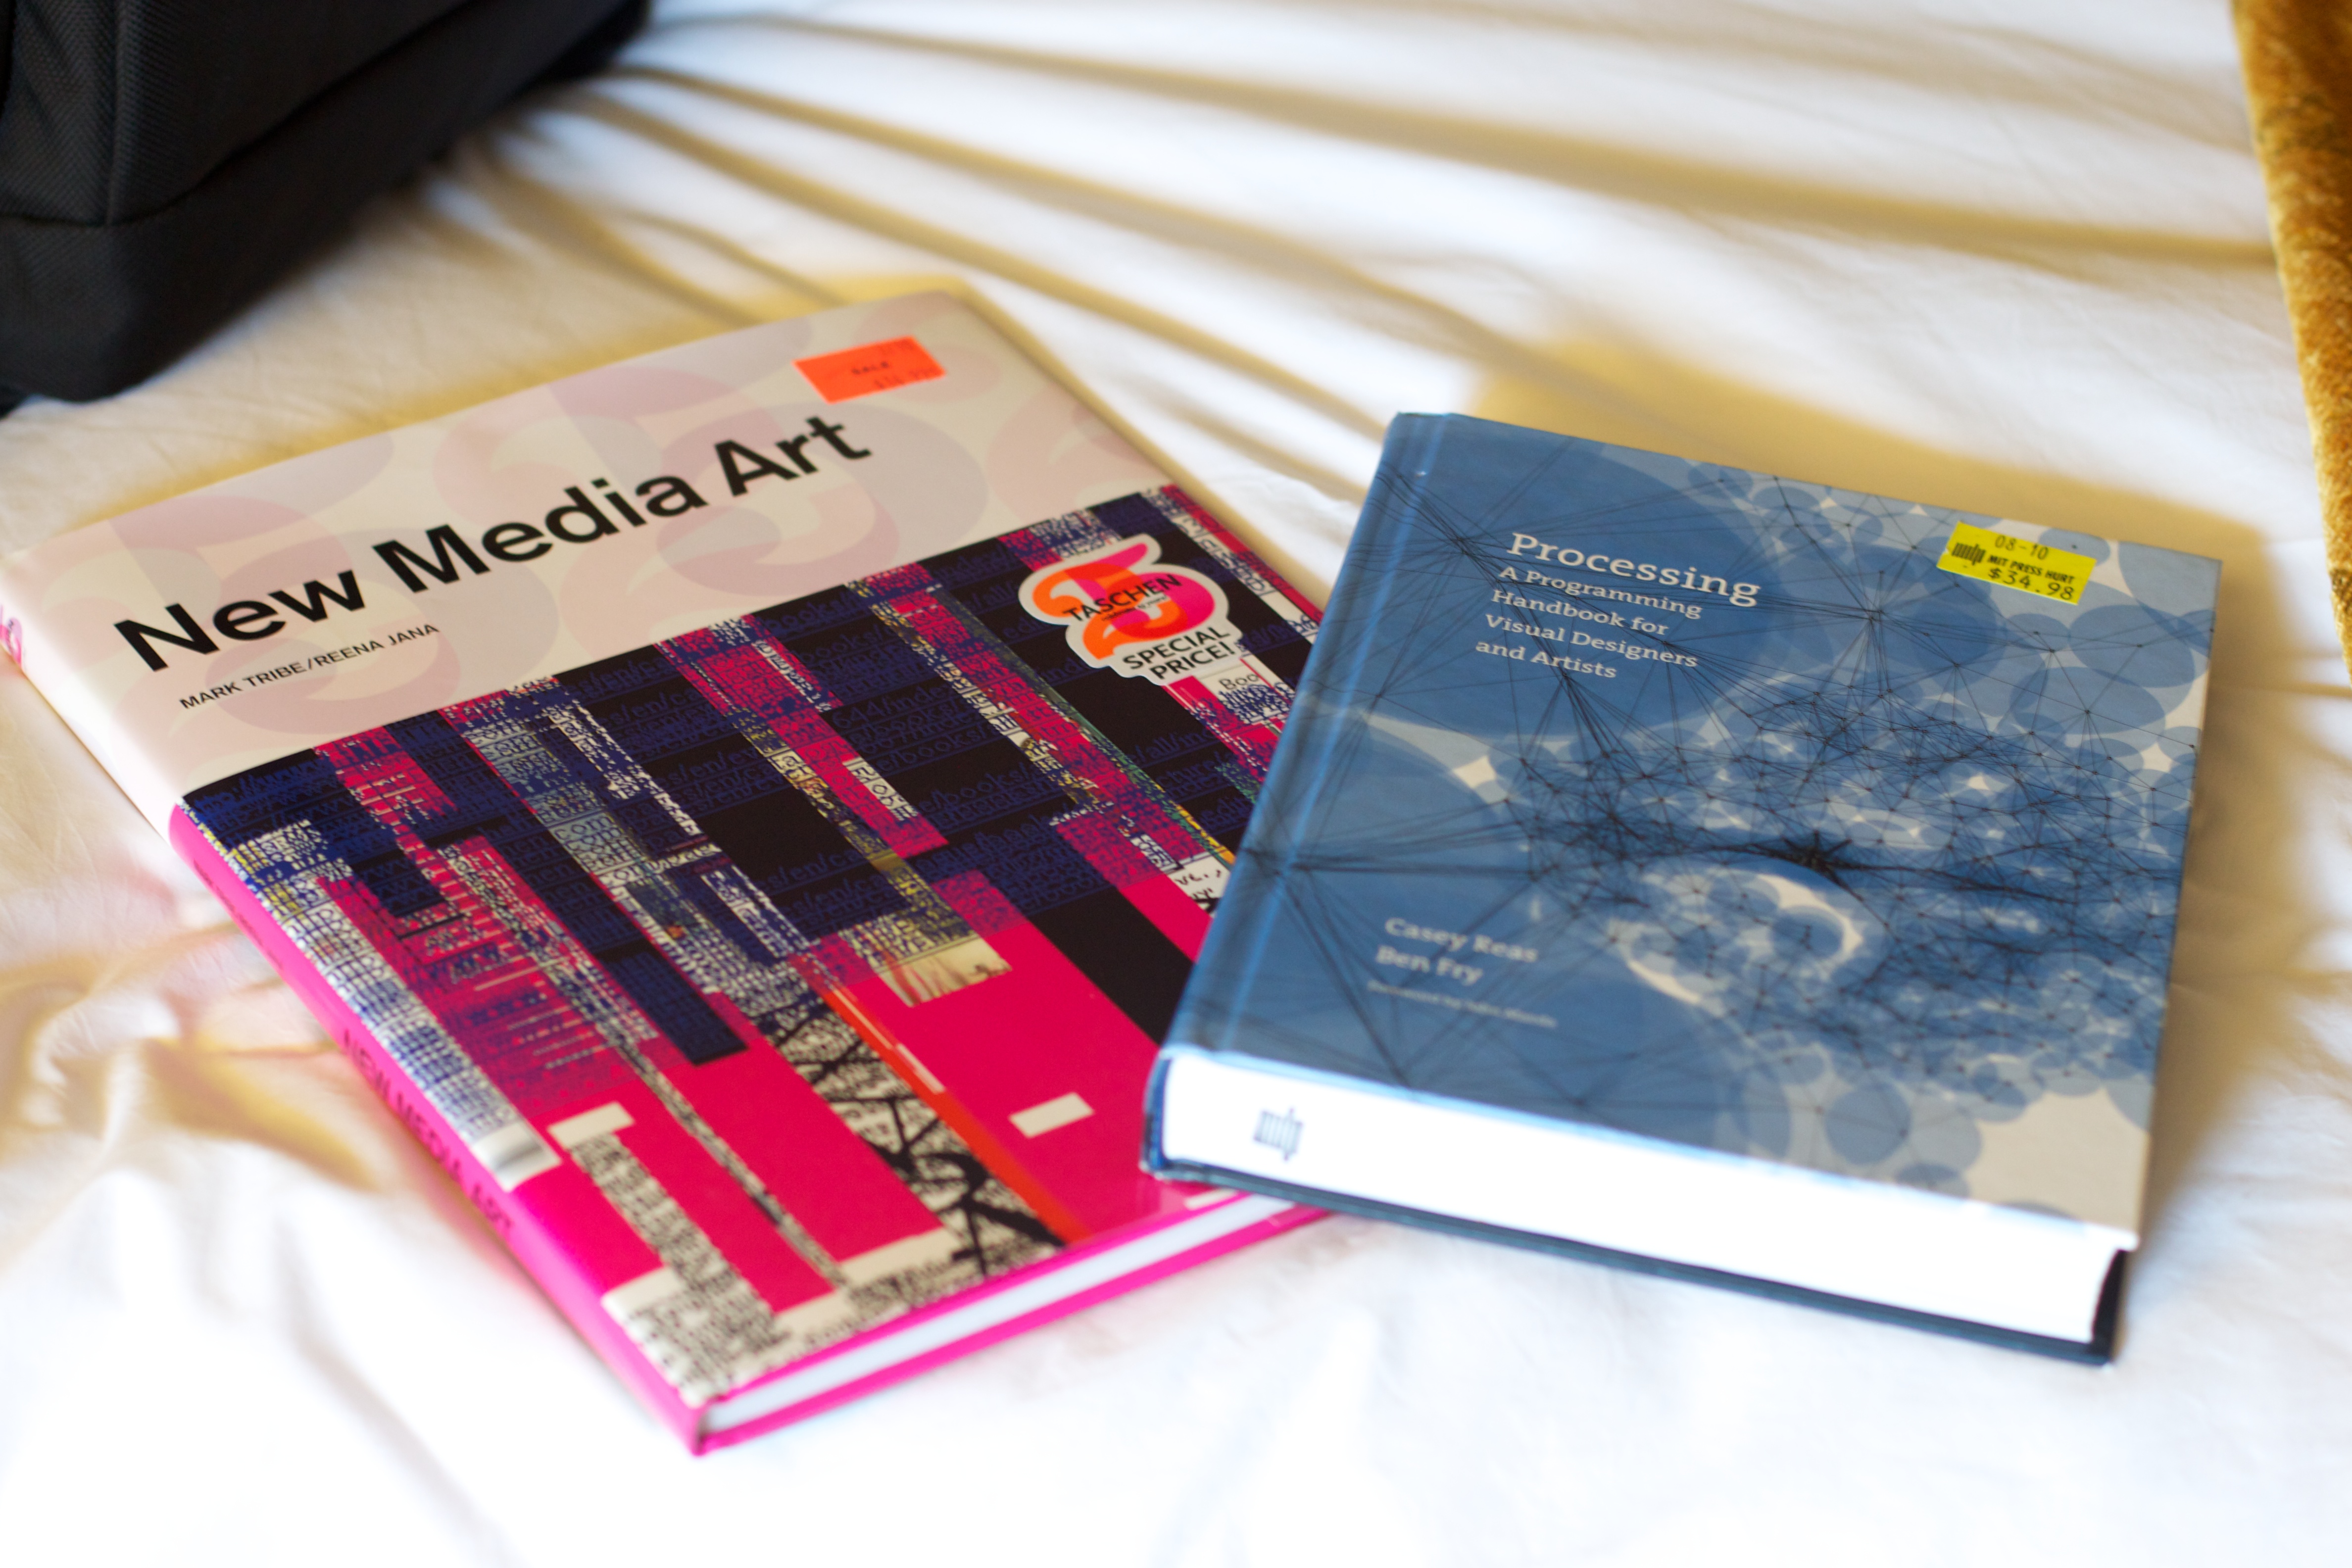
book, brand, product, art, design